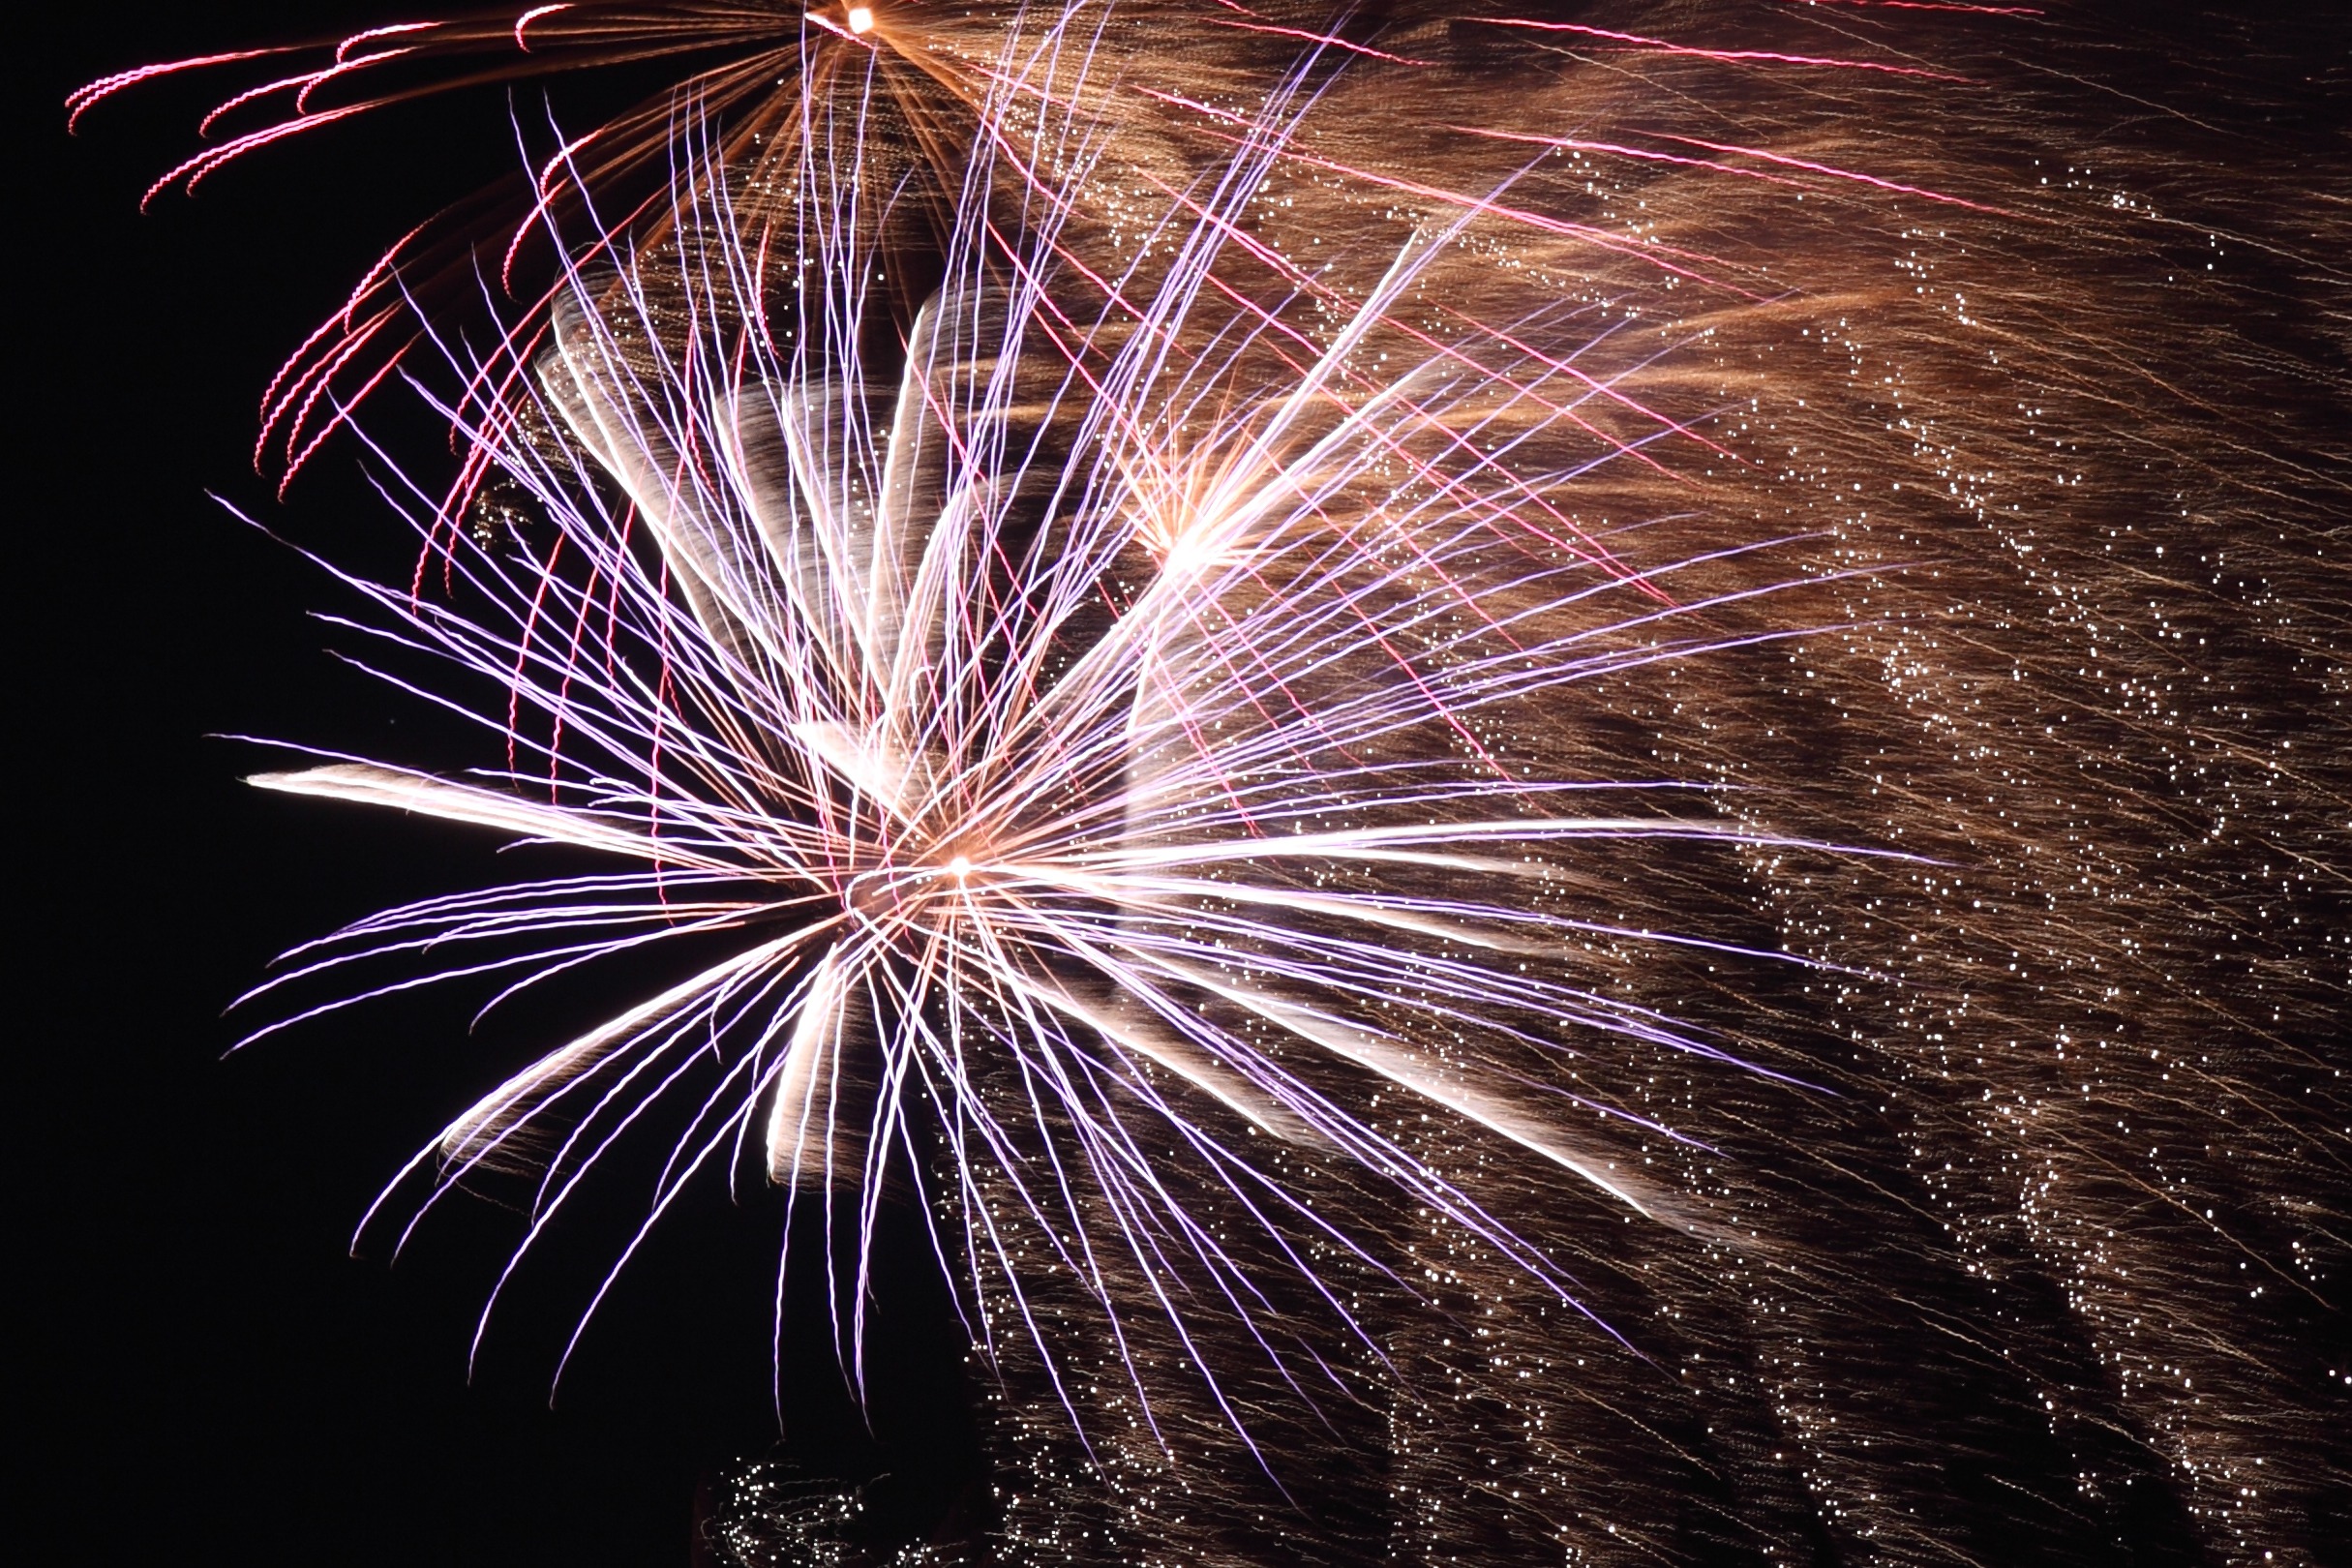
light, recreation, celebration, bonfire, fireworks, year, new, event, effect, outdoor recreation